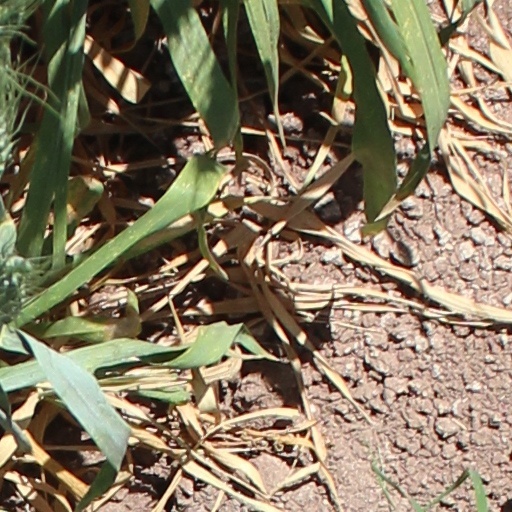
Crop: wheat